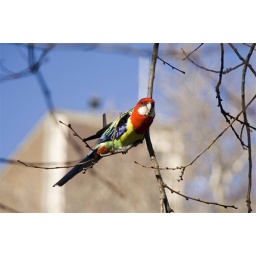
we do seem to have some very colorful birds around